MC Guimê

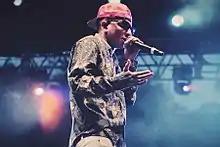
MC Guime in live performance at São Paulo.

Guilherme Aparecido Dantas, better known by his stage name MC Guimê, is a Brazilian funk singer (born 10 November 1992). He has been nominated for several awards such as Europe Music Awards, Kids Choice Awards, Meus Prêmios Nick (KCA's Brazil), Prêmio Multishow, and Dubai Music Awards.